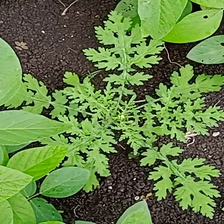
Weed species: Gajar_gavat_(Parthenium hysterophorus)